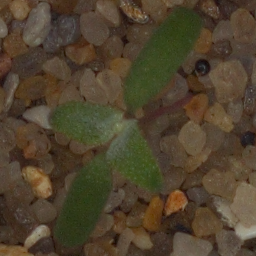
Label: fat_hen